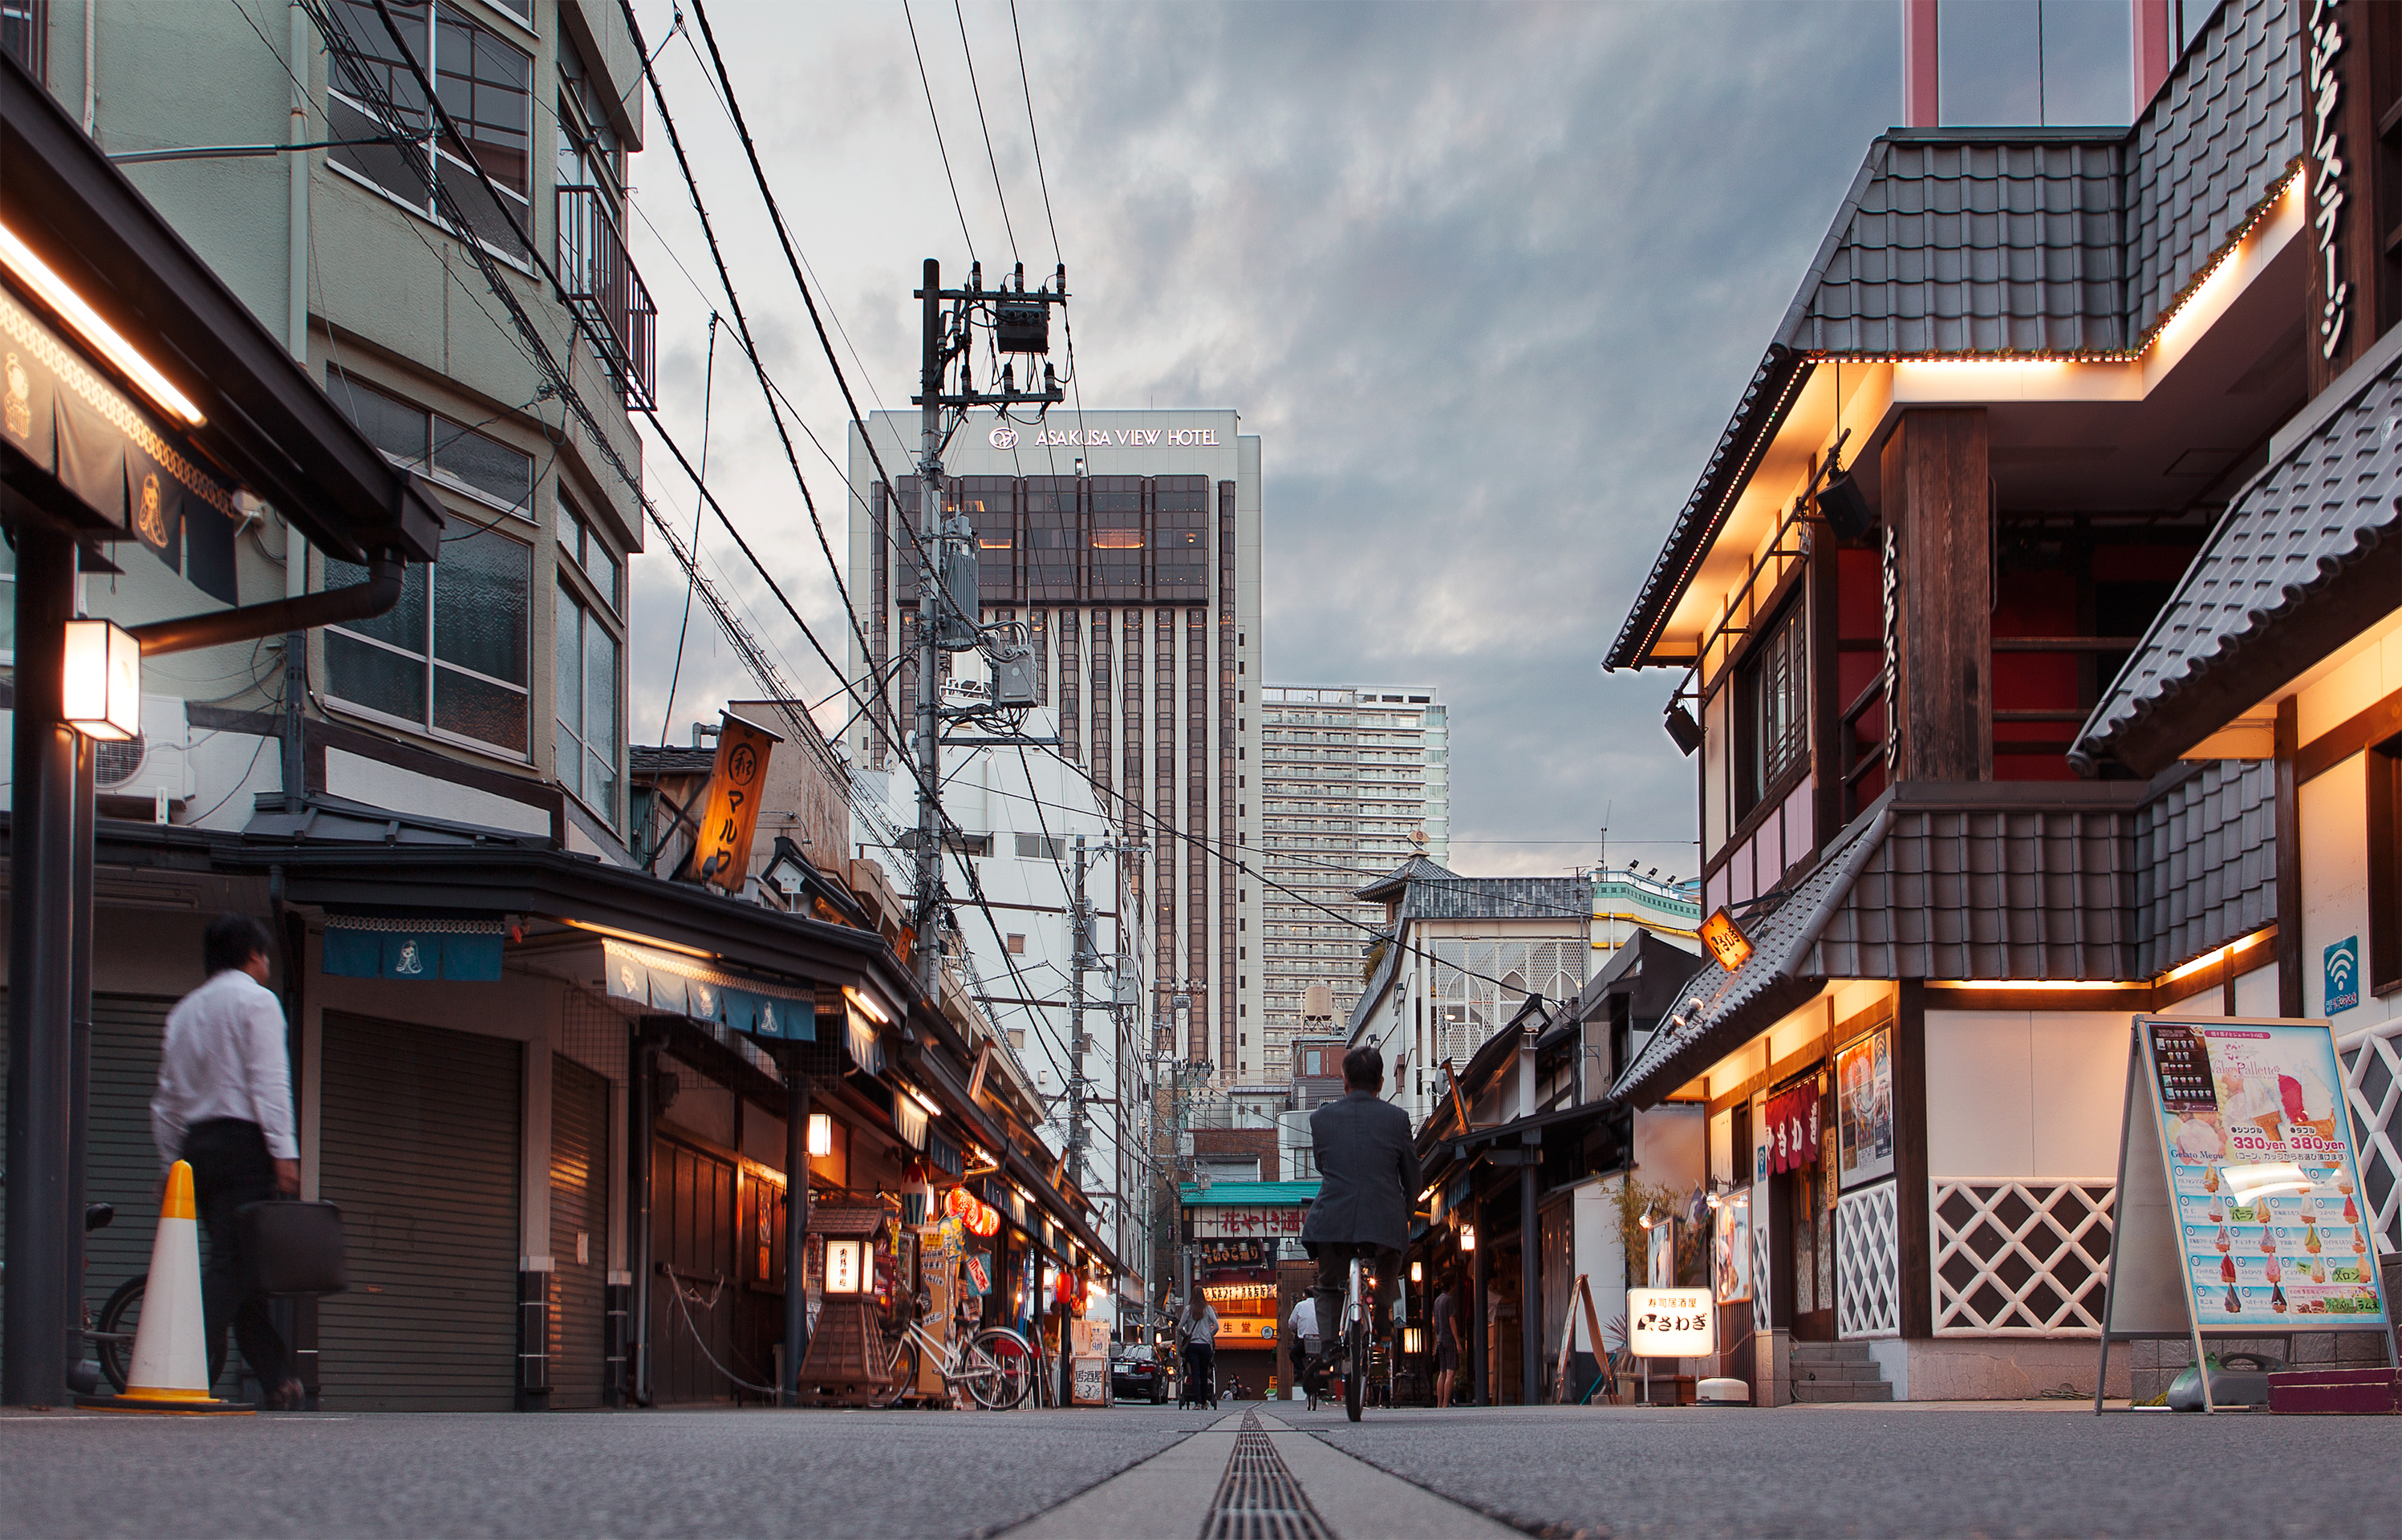
pedestrian, architecture, sky, road, street, night, house, town, building, city, skyscraper, cityscape, downtown, transport, evening, facade, infrastructure, metropolis, neighbourhood, urban area, residential area, human settlement, metropolitan area